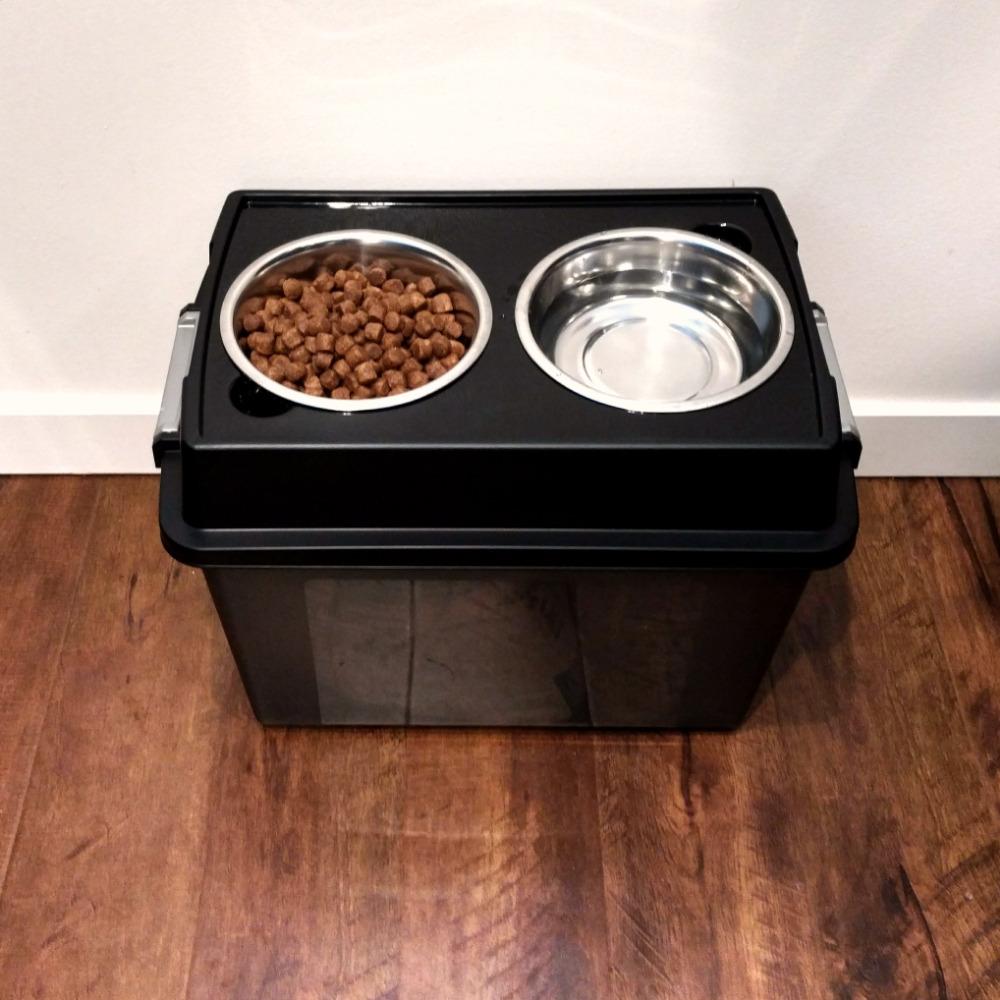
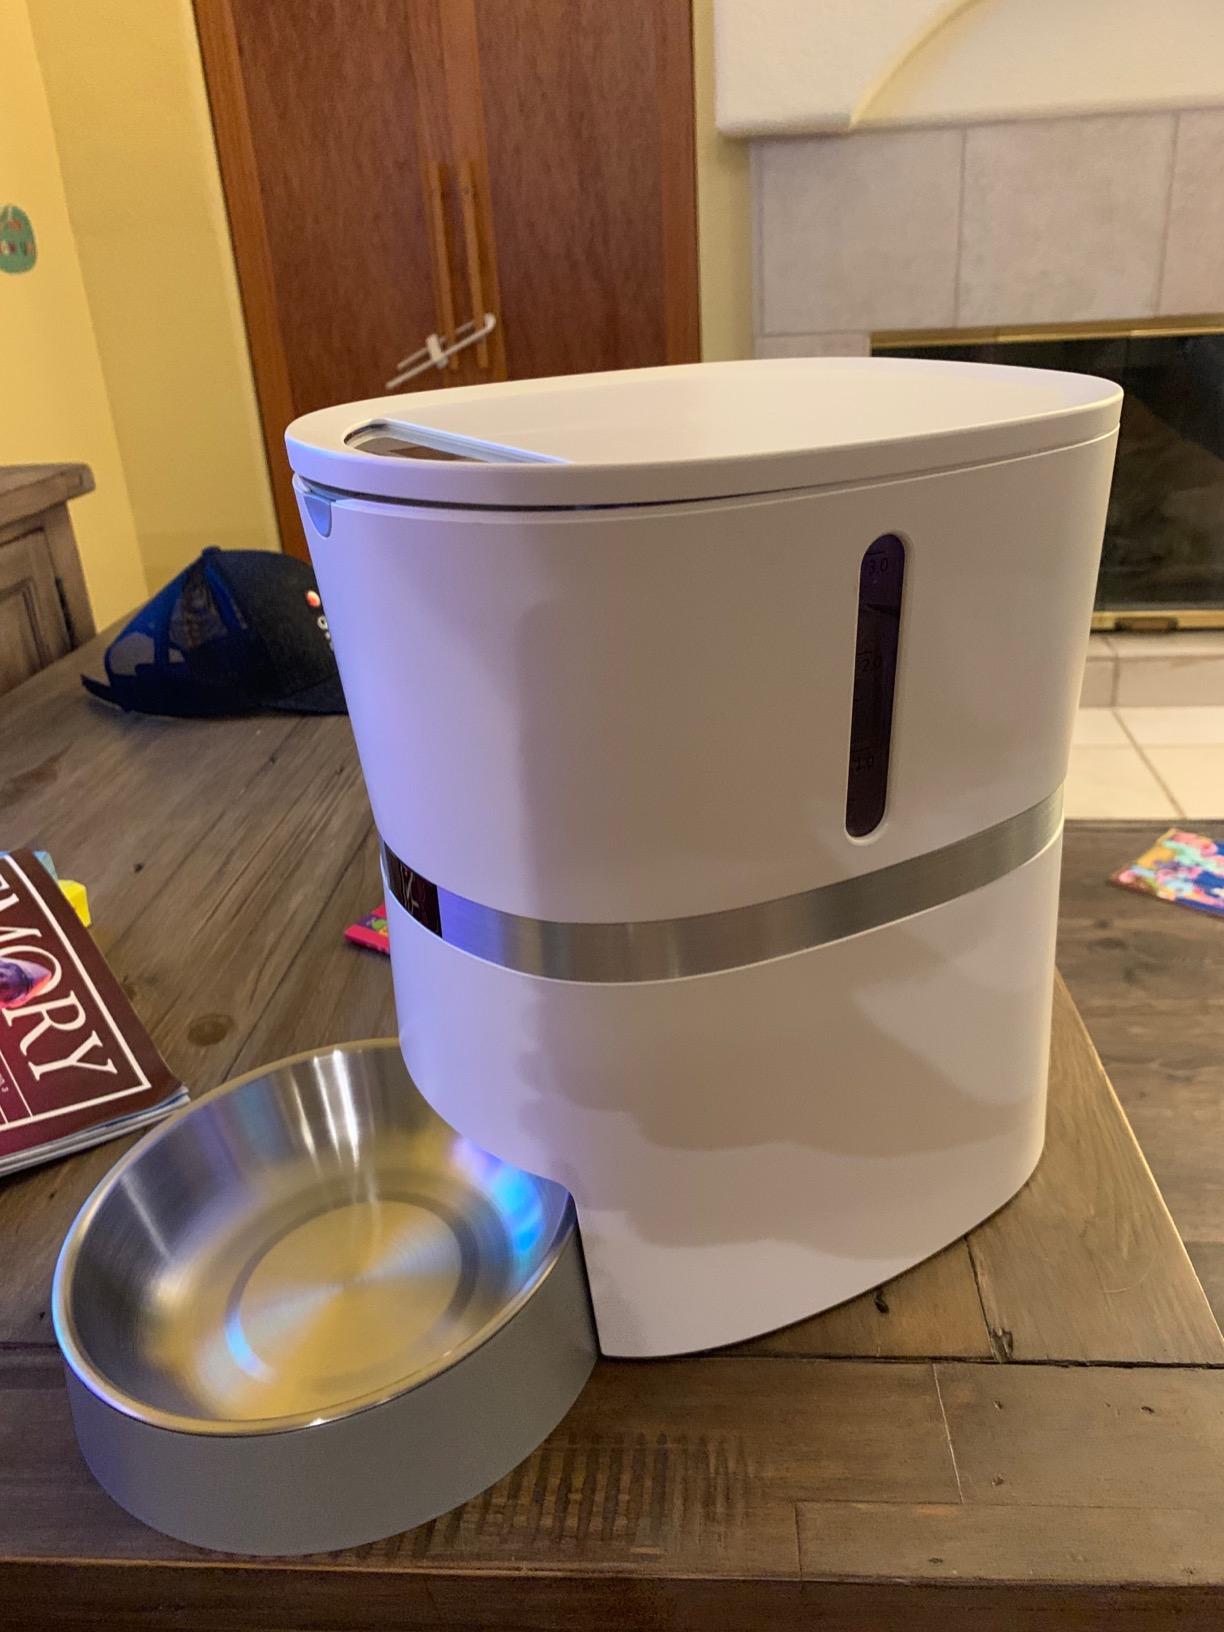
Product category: items_feeder
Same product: no